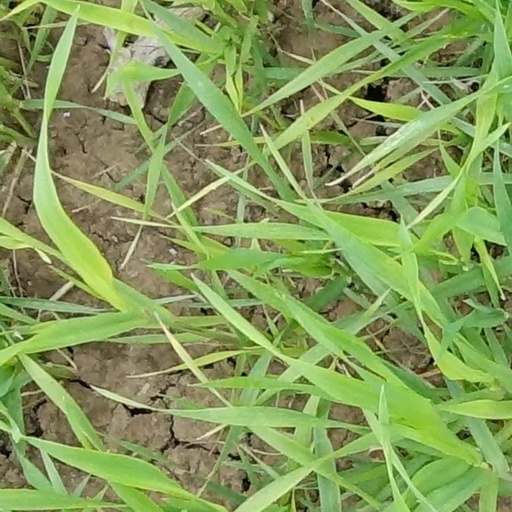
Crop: wheat